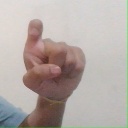
अक्षर: इ